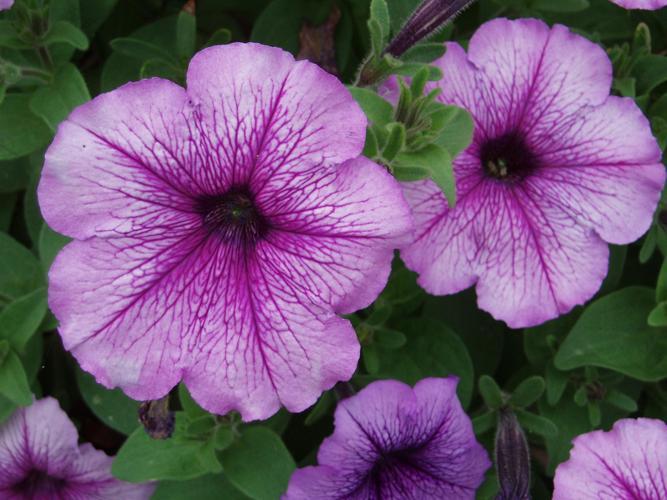
Label: petunia